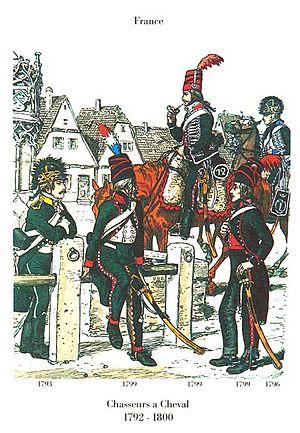
Antoine Charles Louis, comte de Lasalle, est un général de cavalerie du Premier Empire, né à Metz le 10 mai 1775 et mort au combat lors de la bataille de Wagram le 6 juillet 1809. Issu d'une famille noble, il s'engage très jeune dans l'armée royale. Sous la Révolution française, il devient officier, puis participe aux campagnes d'Italie et d'Égypte où il se fait remarquer par son audace et ses coups d'éclat.
Jacques Philippe Bonnaud ou Bonneau, né le 11 septembre 1757 à Bras dans le Var et mort le 30 mars 1797 à Bonn,